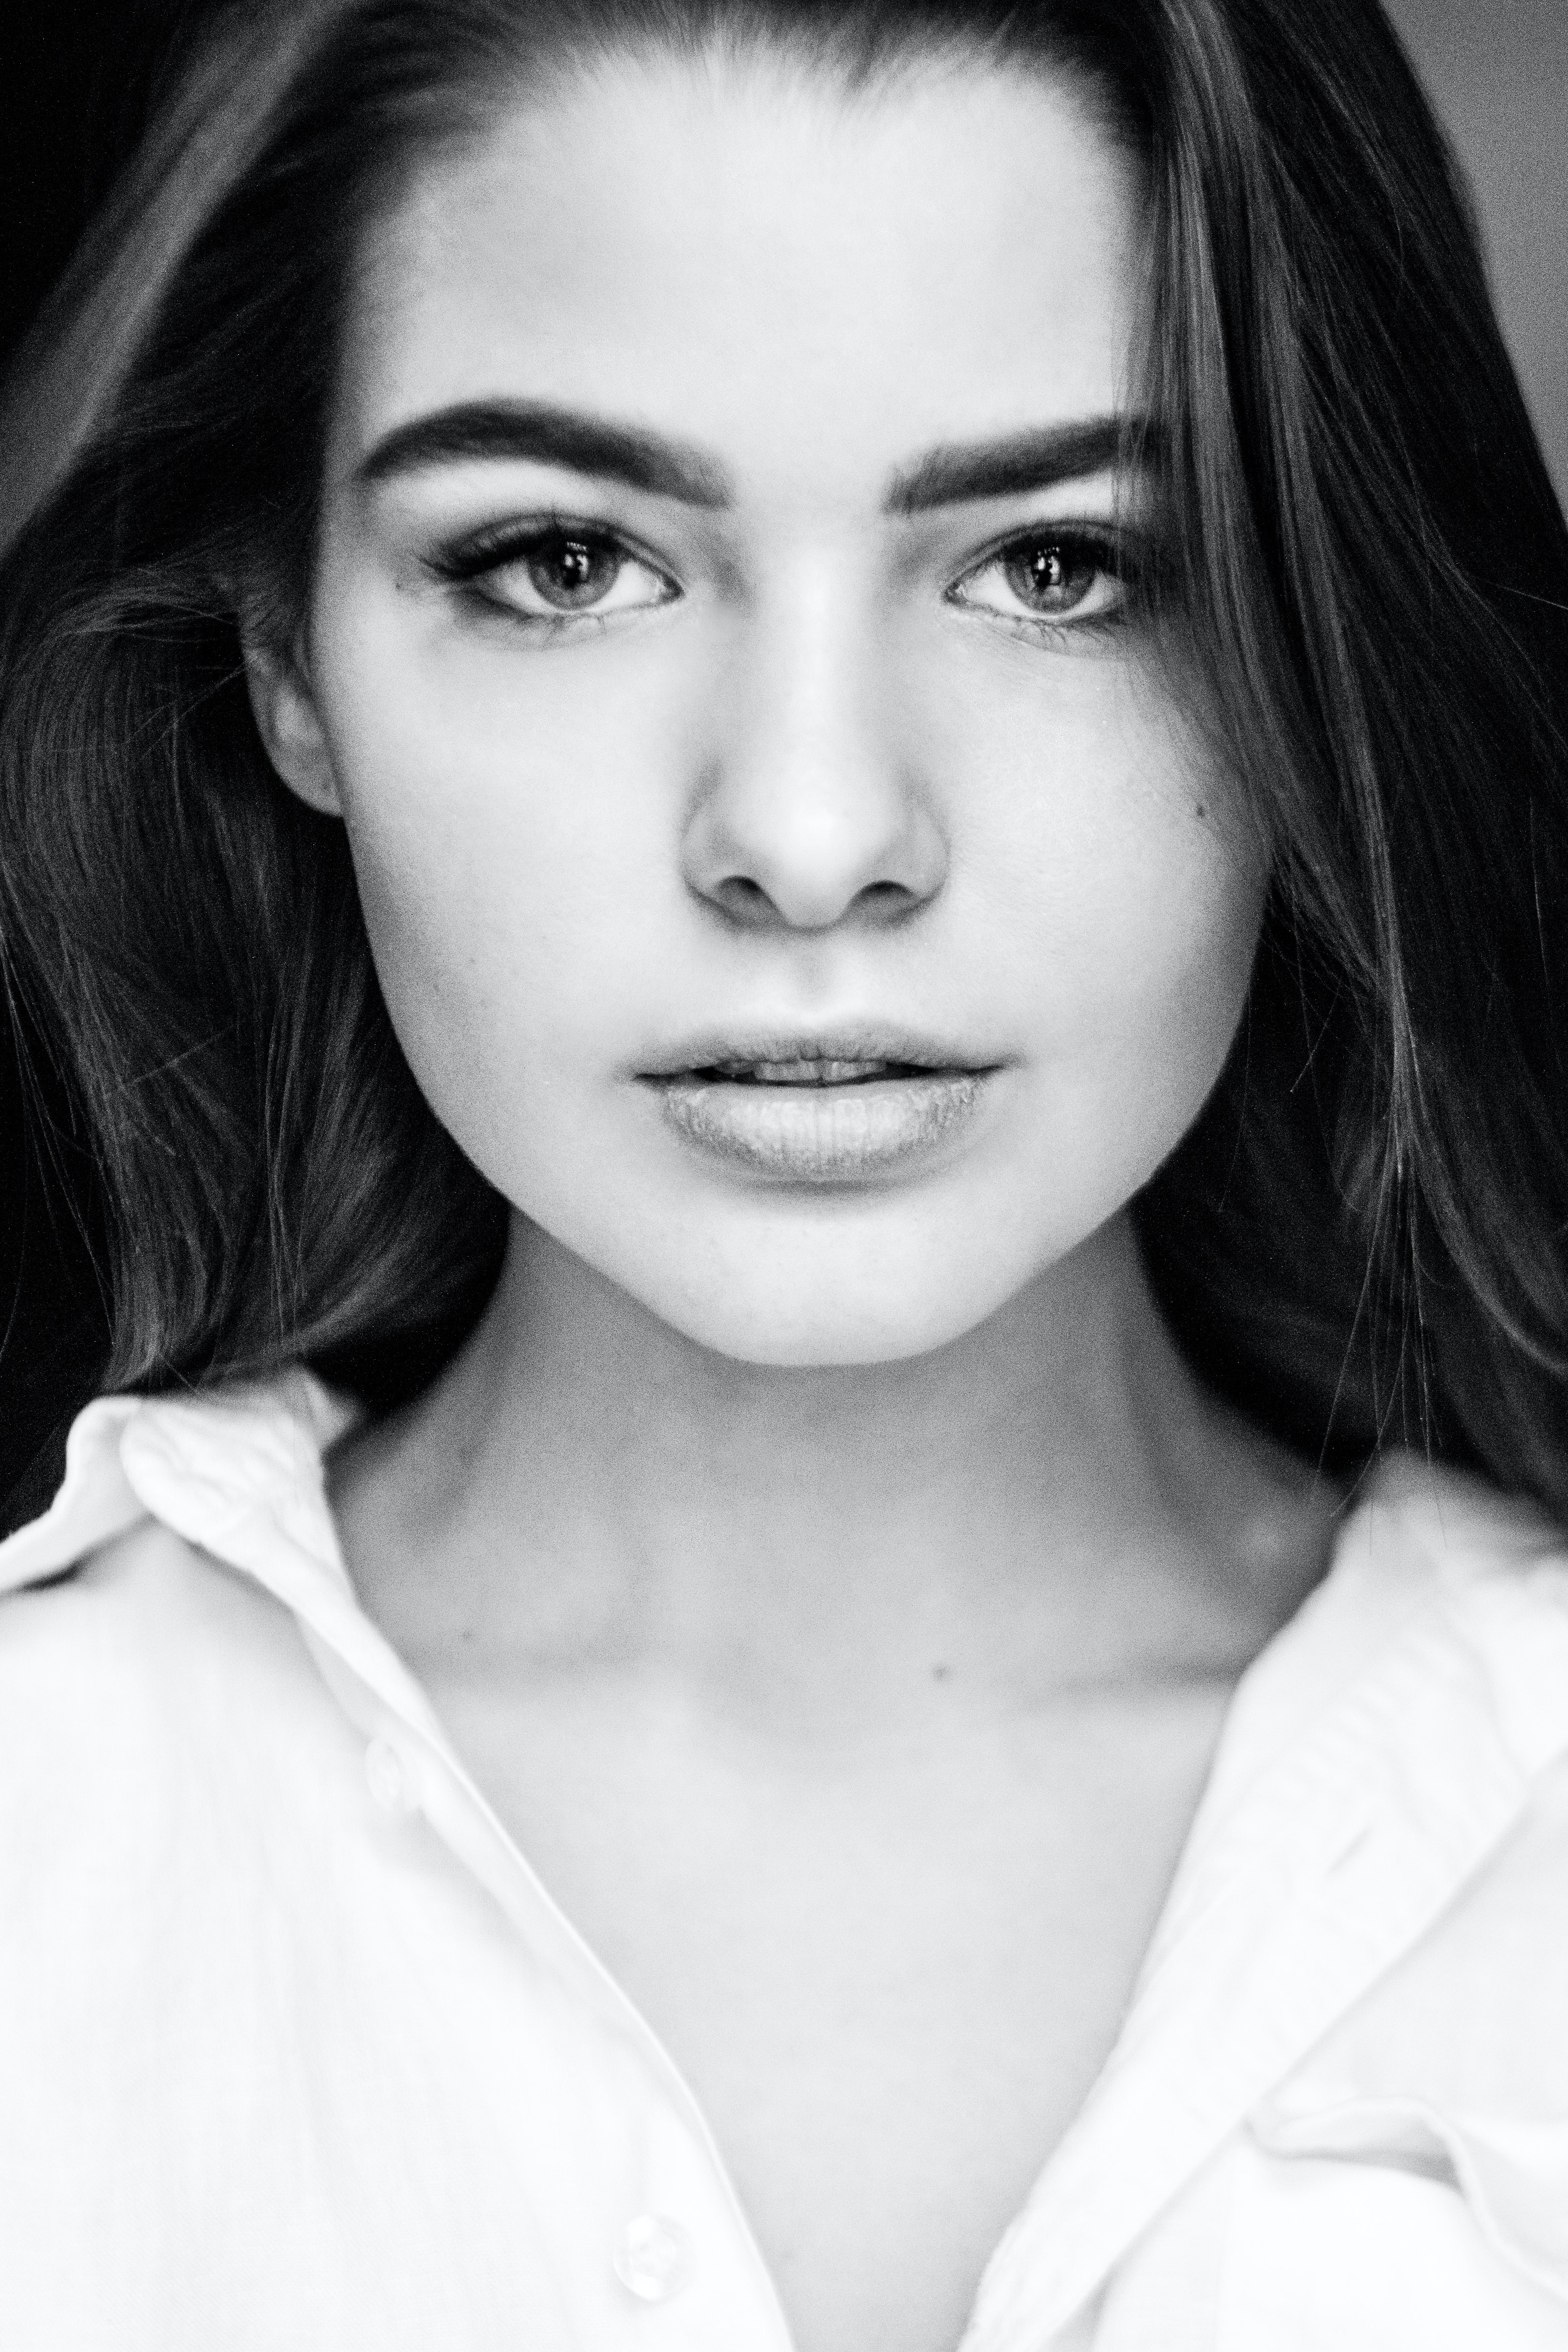
Gender: women